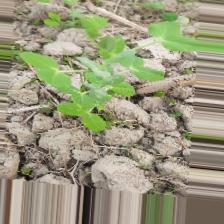
Label: Powdery Mildew